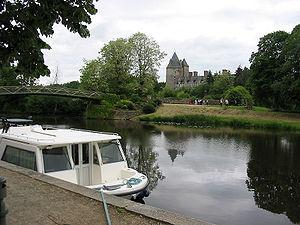
Les bords du canal de Nantes à Brest à Blain avec vue sur le château de la Groulais
Blain est une commune de l'Ouest de la France, située dans le département de la Loire-Atlantique, en région Pays de la Loire.